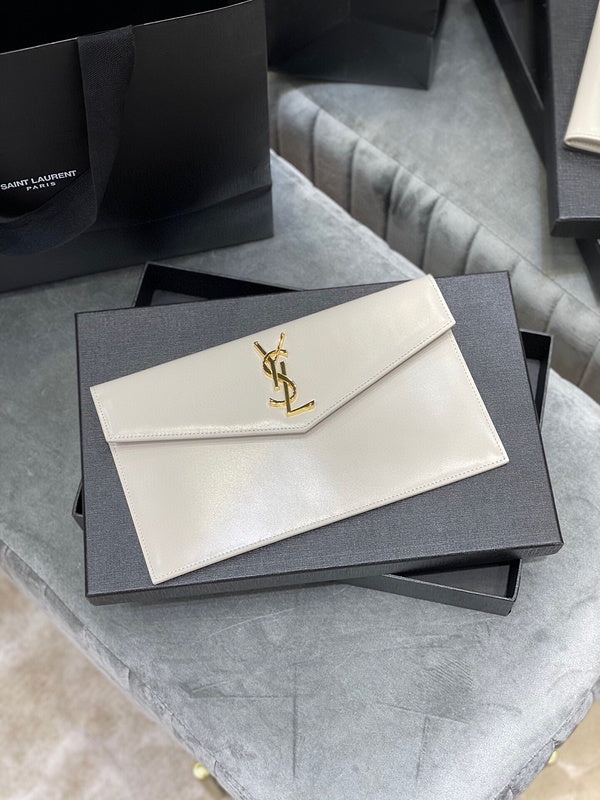
DD - SLY - BAGS - 1573
Welcome to Drape Dreamers! Discover 1:1 premium-quality bags, shoes, watches, and more. Every item comes with tags, care manuals, dust bags, and boxes for a first-class experience. After placing an order, we’ll send you an invoice. Once it’s paid, we’ll start processing and share a video preview of your item. Shipping takes 12 to 15 days, and you’ll receive a tracking number once dispatched. We accept PayPal, credit/debit cards, and bank transfers. Have a question? Reach out to us anytime!
Brand: Drape Dreamers
Category: Apparel & Accessories > Handbags, Wallets & Cases > Handbags > Envelope Clutches